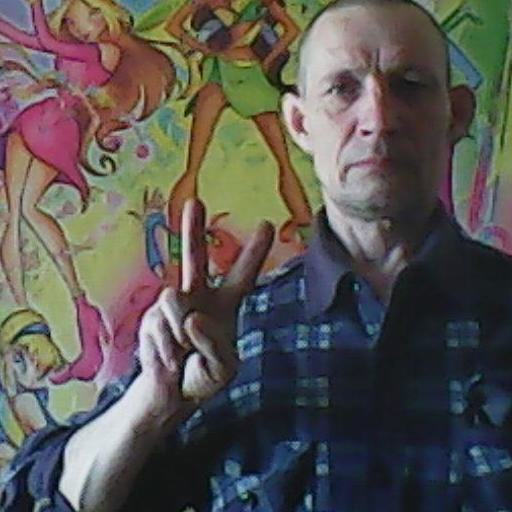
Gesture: peace